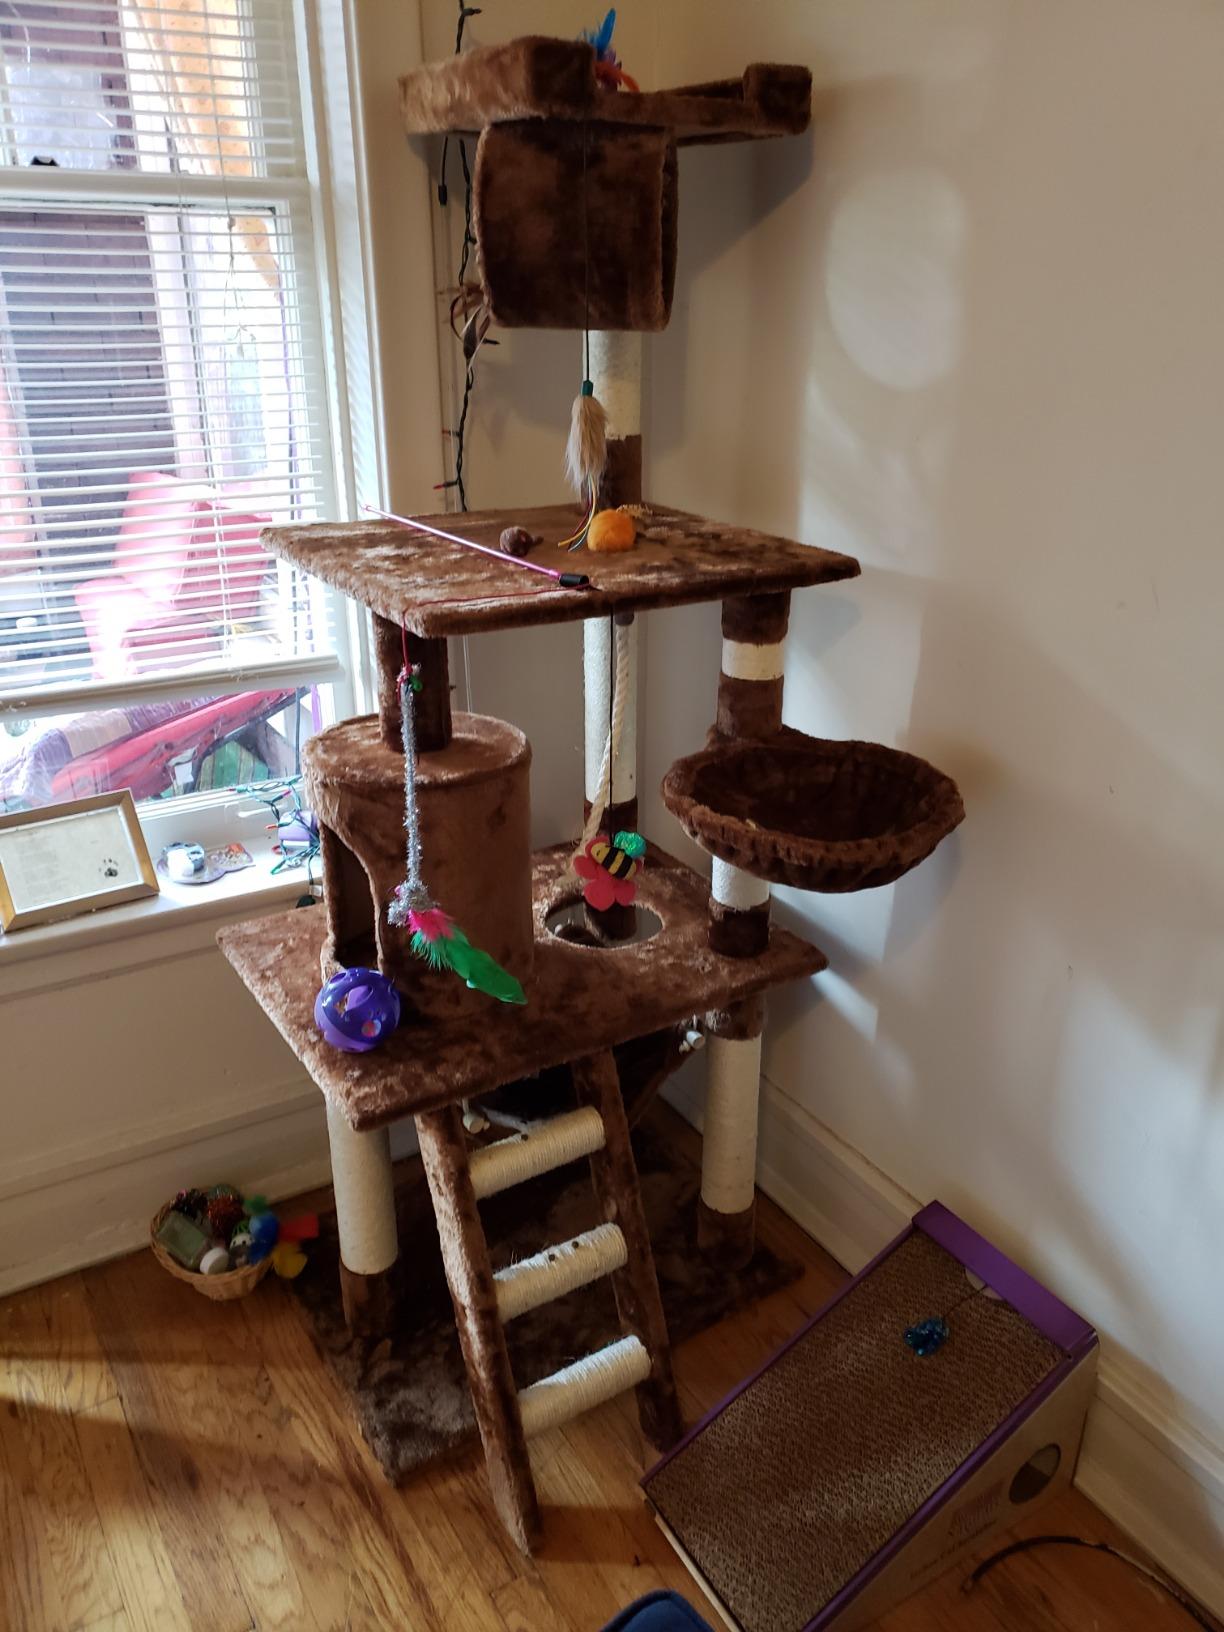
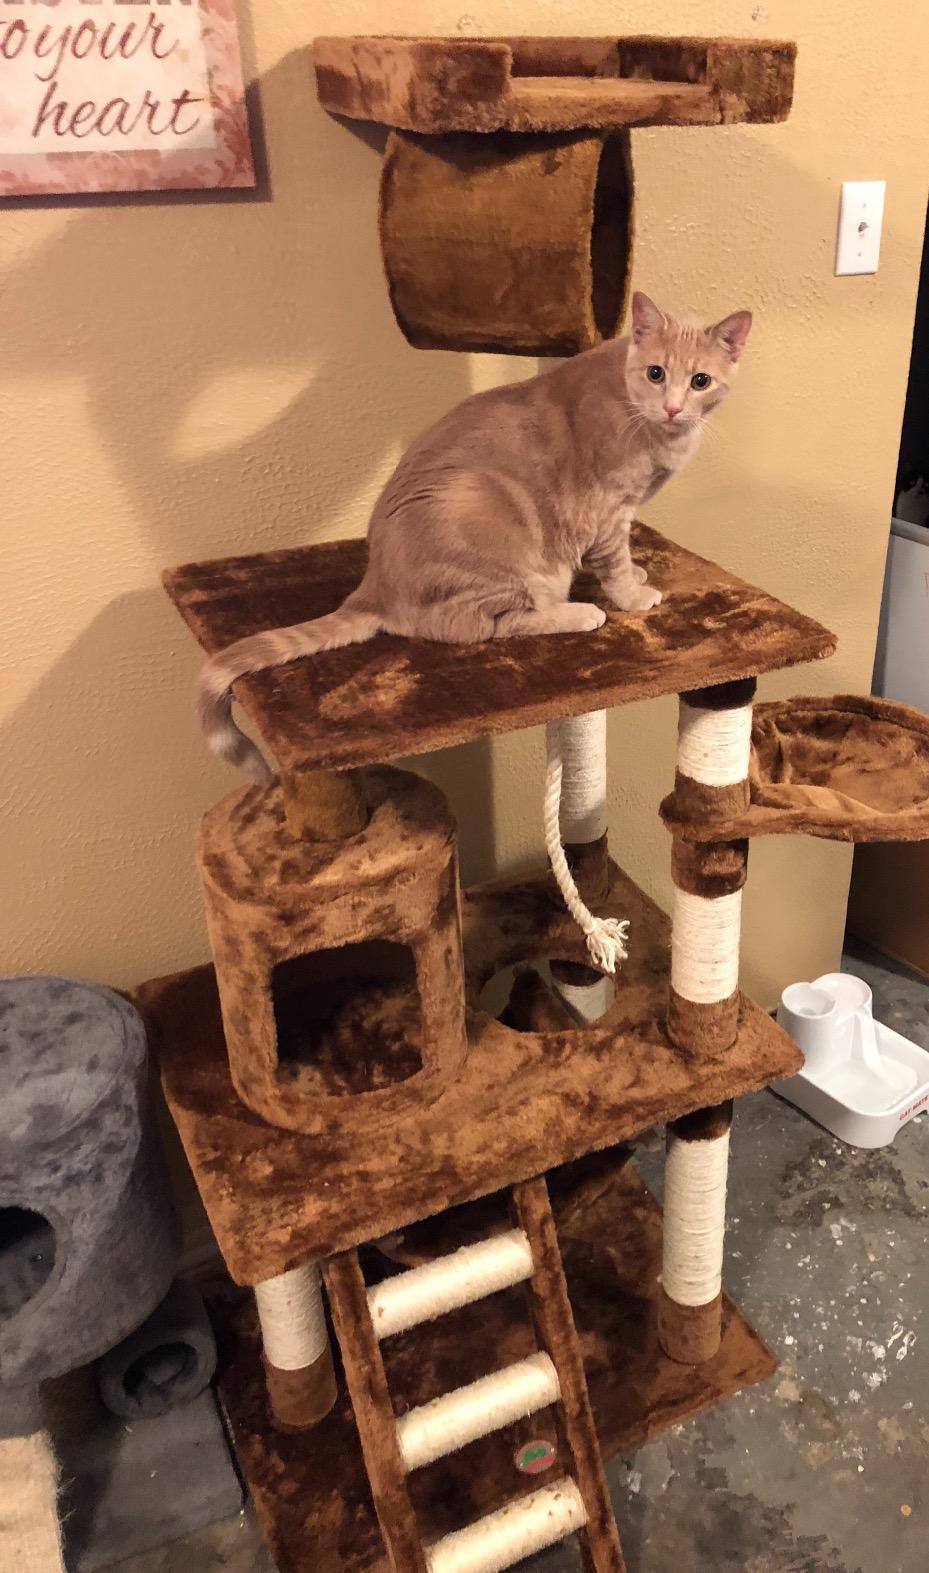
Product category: items_cat tree
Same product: yes